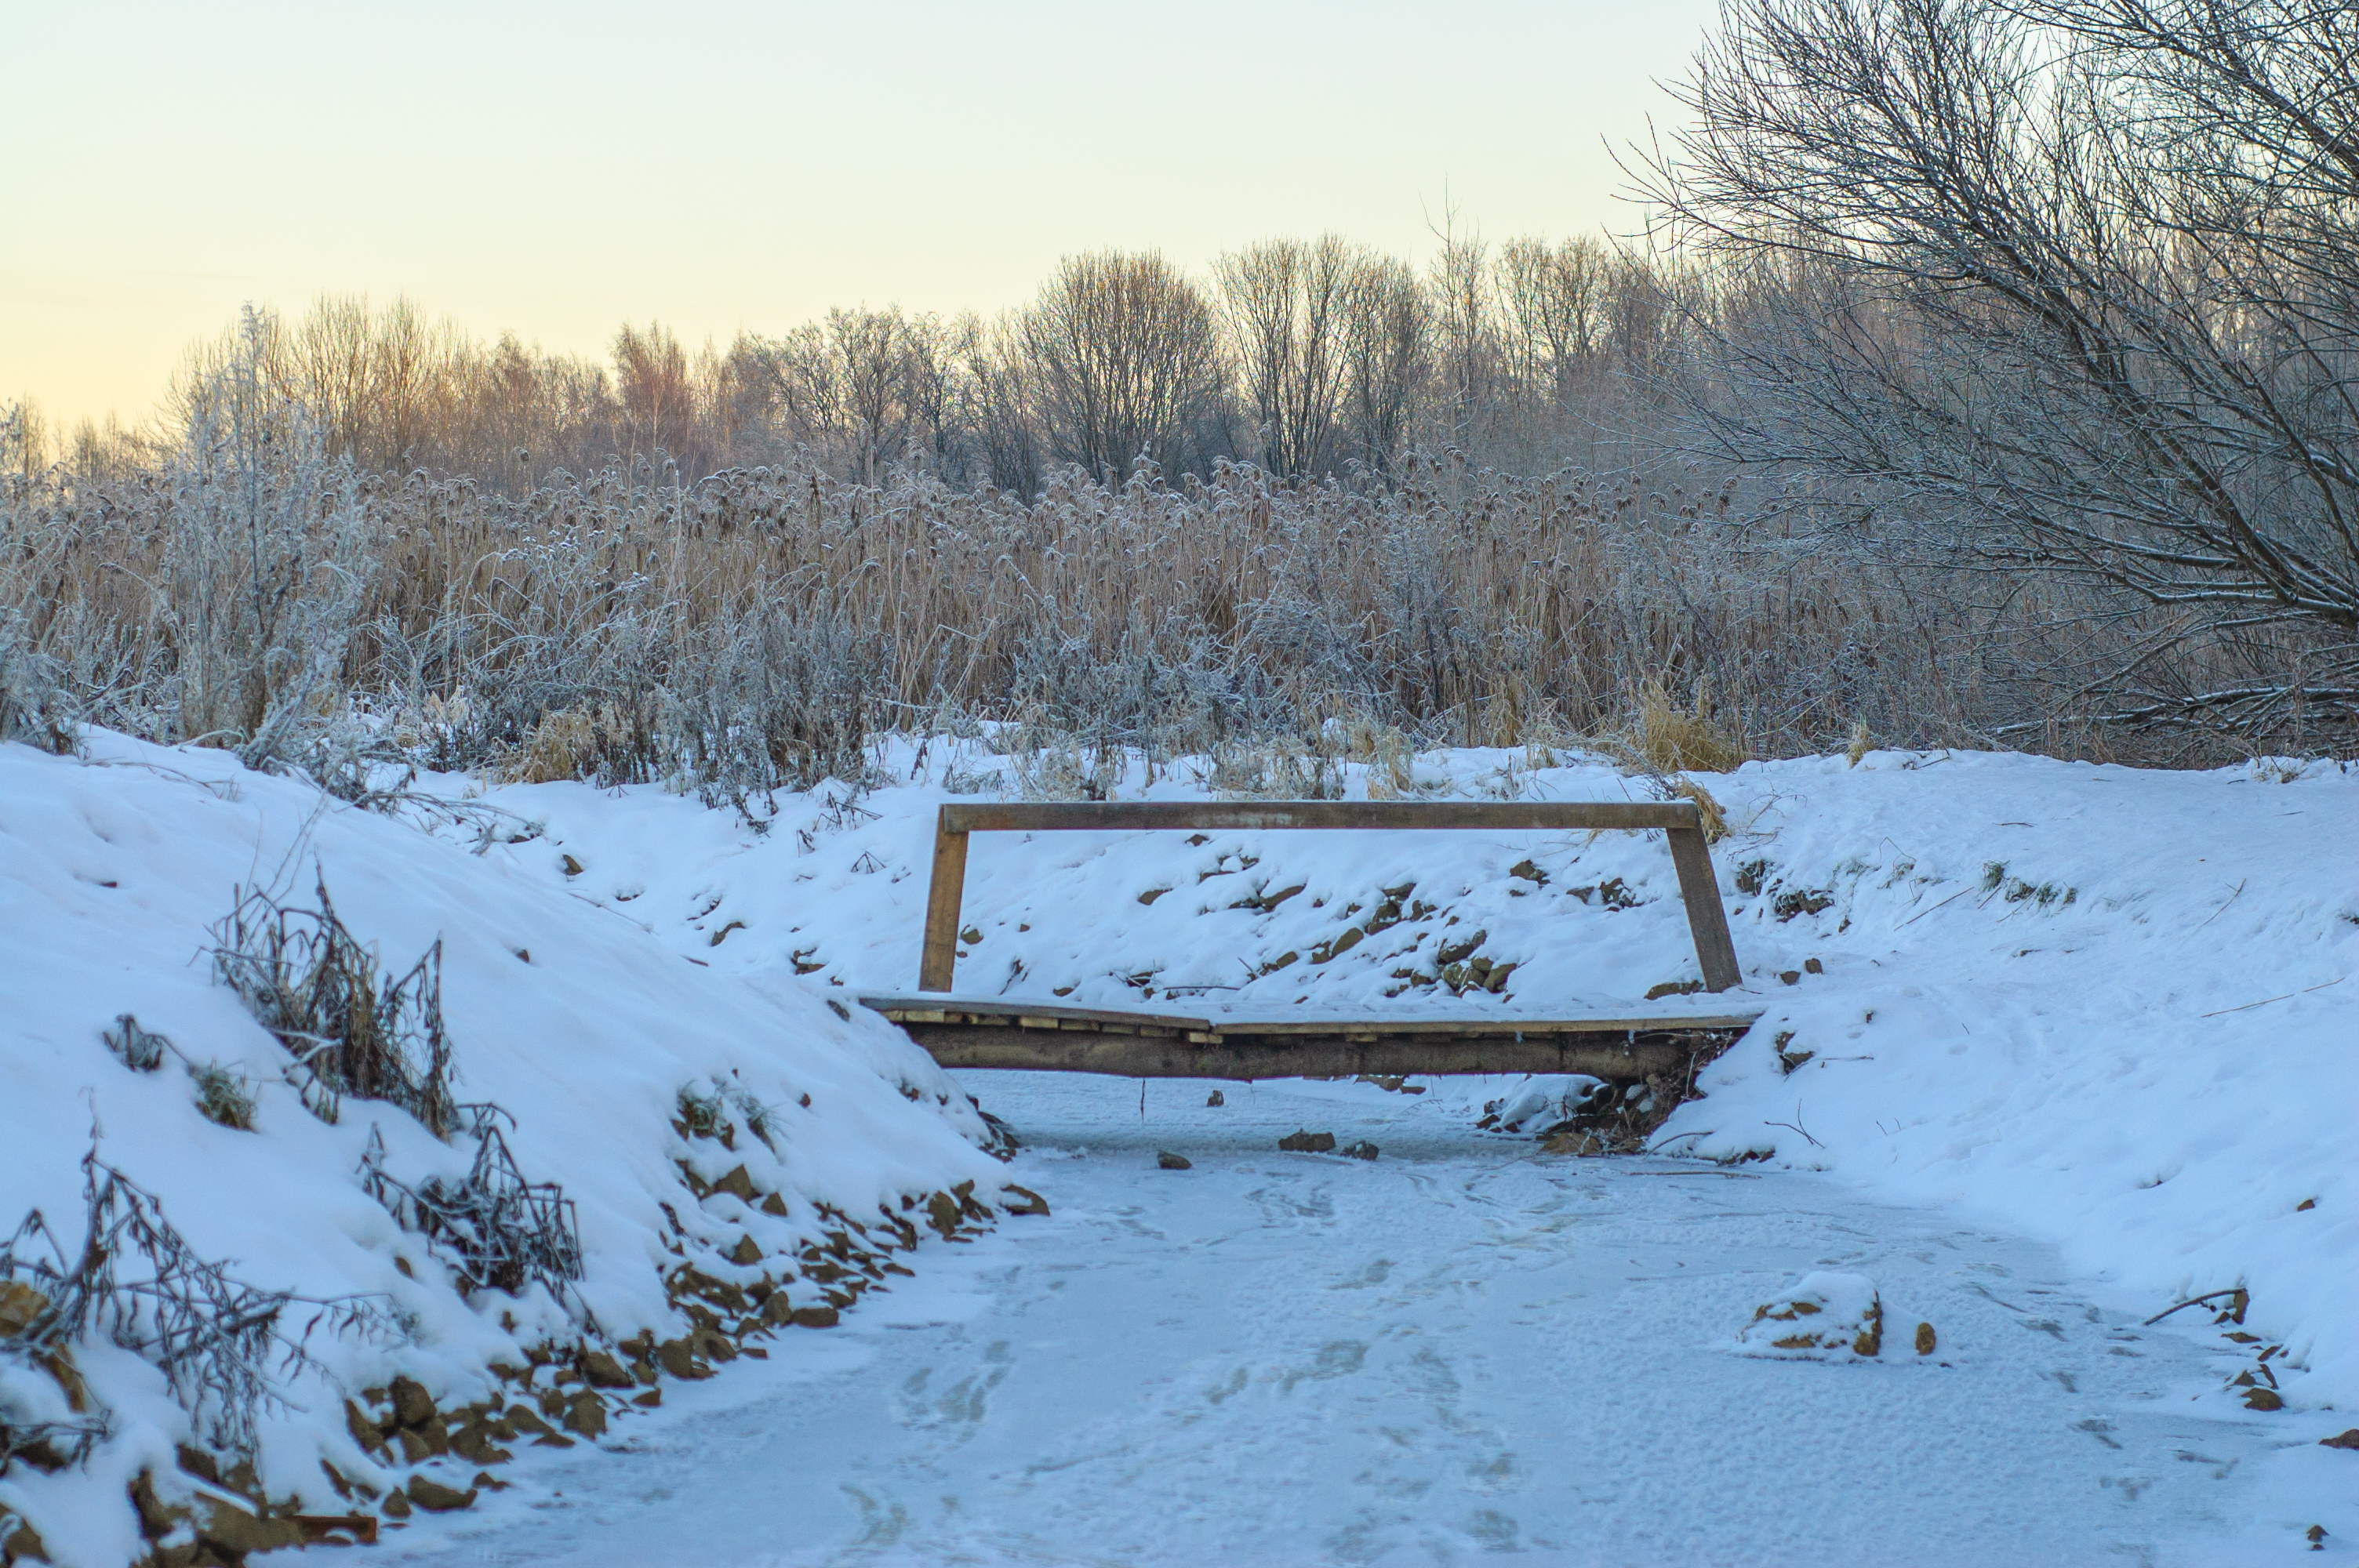
image, winter, branch, freezing, natural landscape, snow, twig, geological phenomenon, precipitation, frost, outdoor furniture